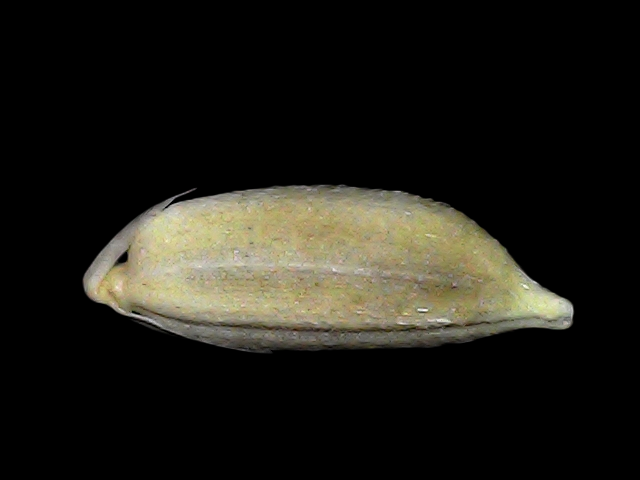
Rice variety: Bd34